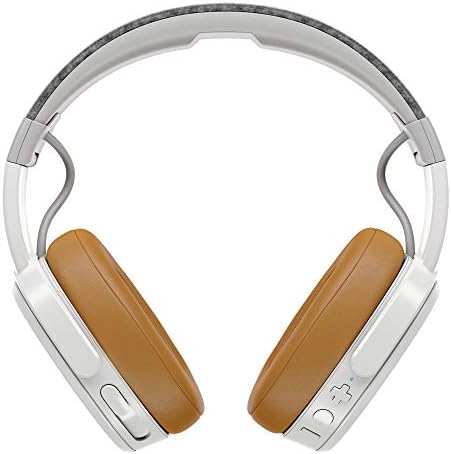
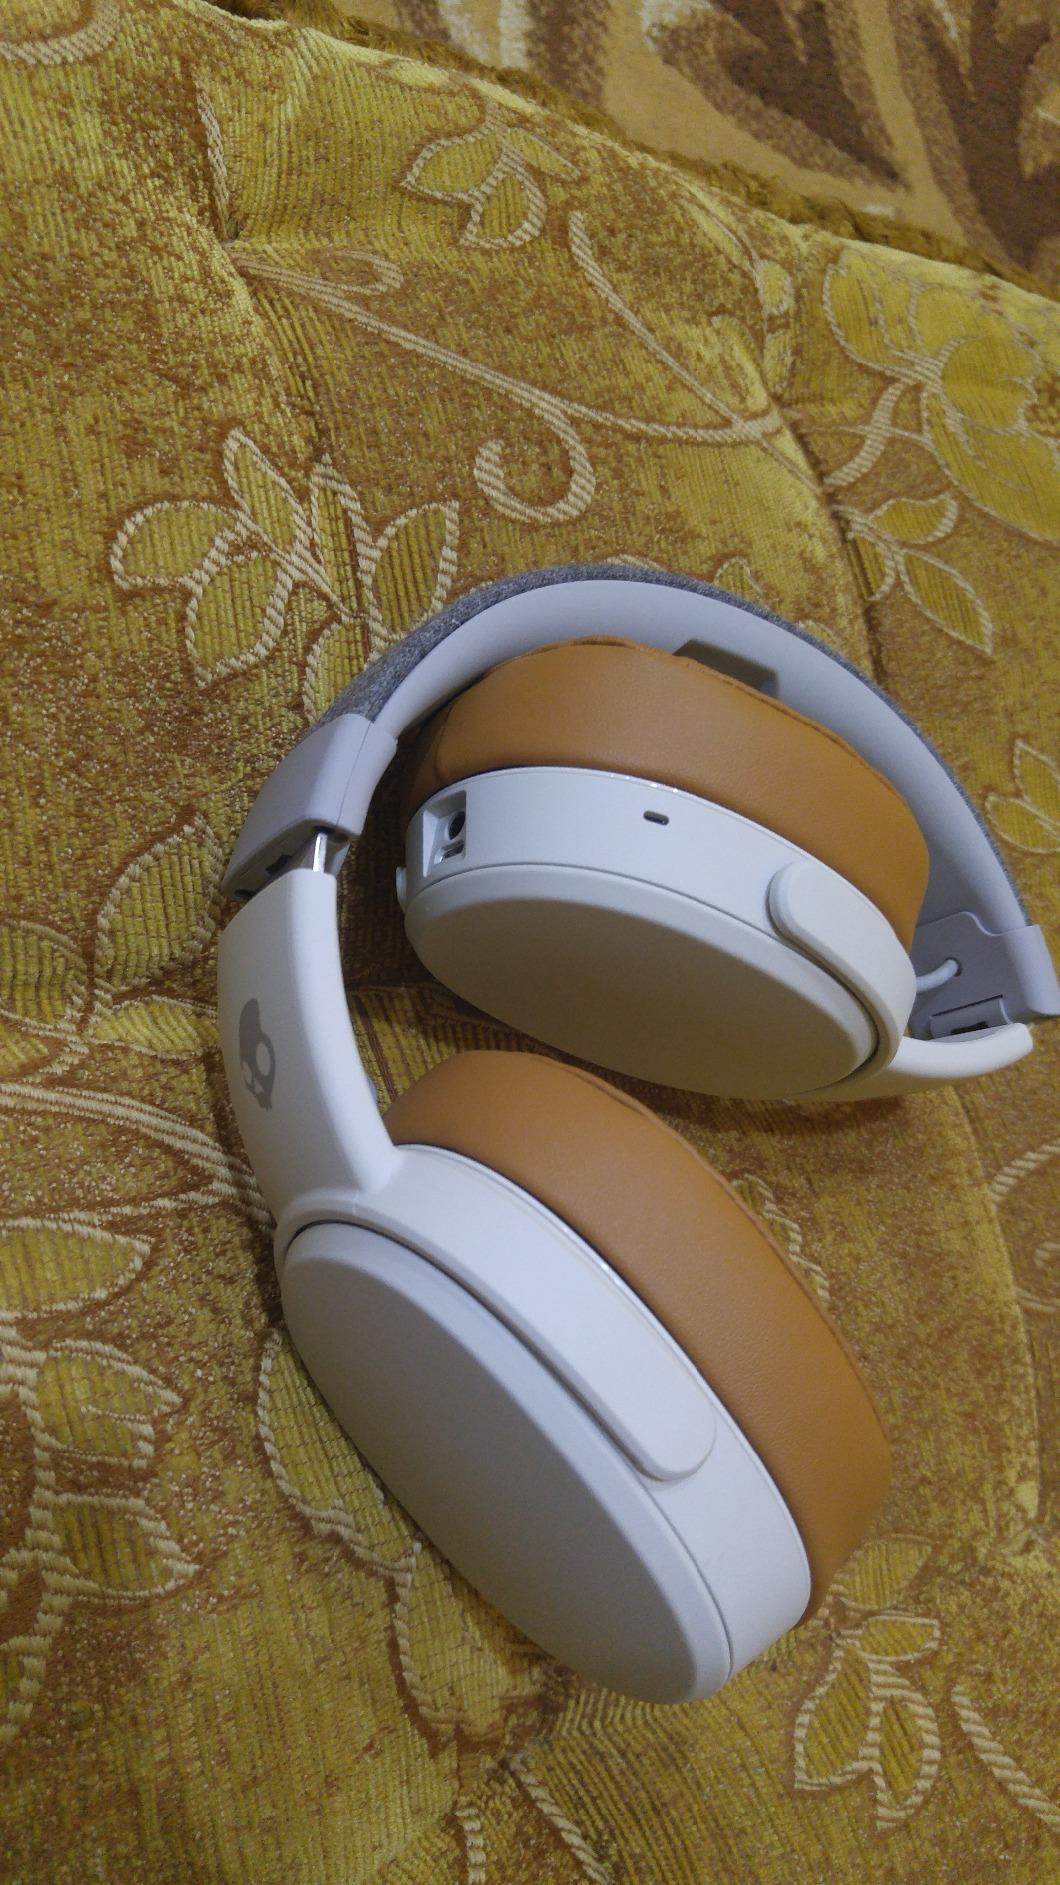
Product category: headphones
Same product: yes